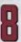
Number: 8